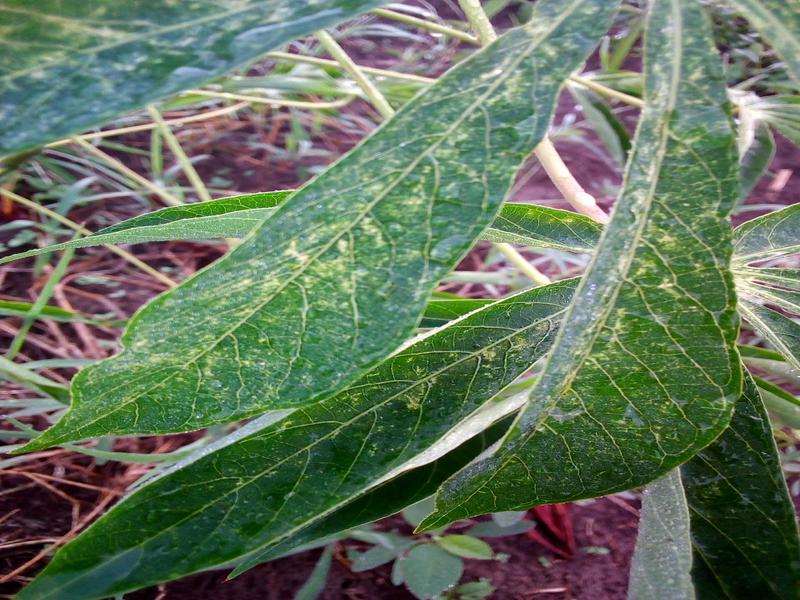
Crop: cassava
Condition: green_mottle